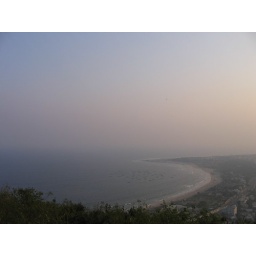
The coast at Vizag, with boats moored in the water, catching fish